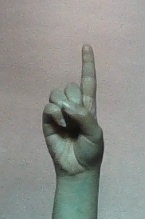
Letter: bb